Palm oil

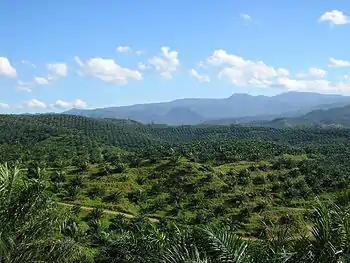
A palm oil plantation in Indonesia

Palm oil is traditionally, and still industrially, produced by milling the fruits of oil palm.